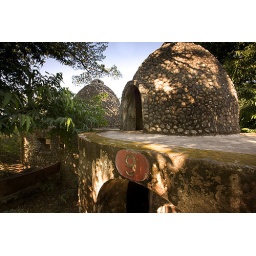
John Lennon's Ashram house in 1968,Rishikesh India.He wrote room number 9 here on the white album....